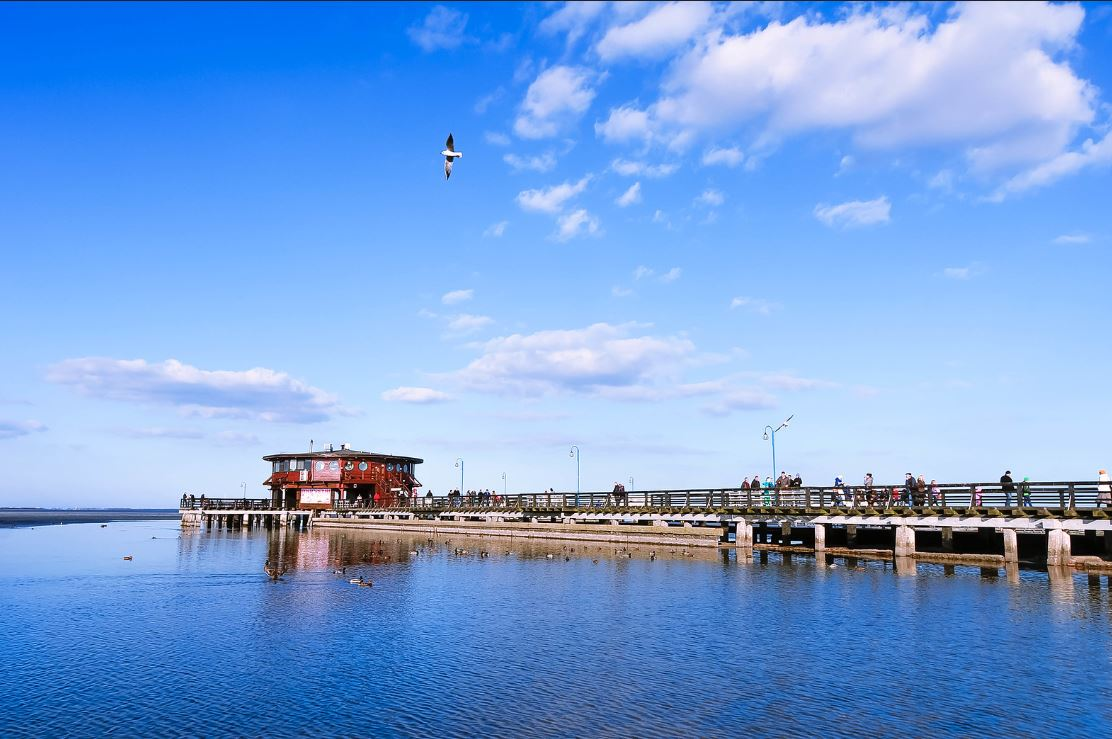
Fire: no
Smoke: no